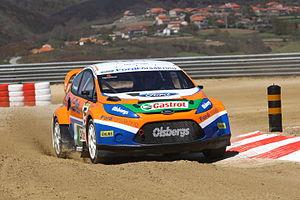
Olsbergs MSE, est une équipe de sport automobile suédoise créée par le pilote automobile Andréas Eriksson en 2005. À l'origine Motorsport Evolution l'équipe a été renommée Olsbergs MSE après le rachat de 50 % de l'équipe par l'entreprise suédoise Olsbergs.